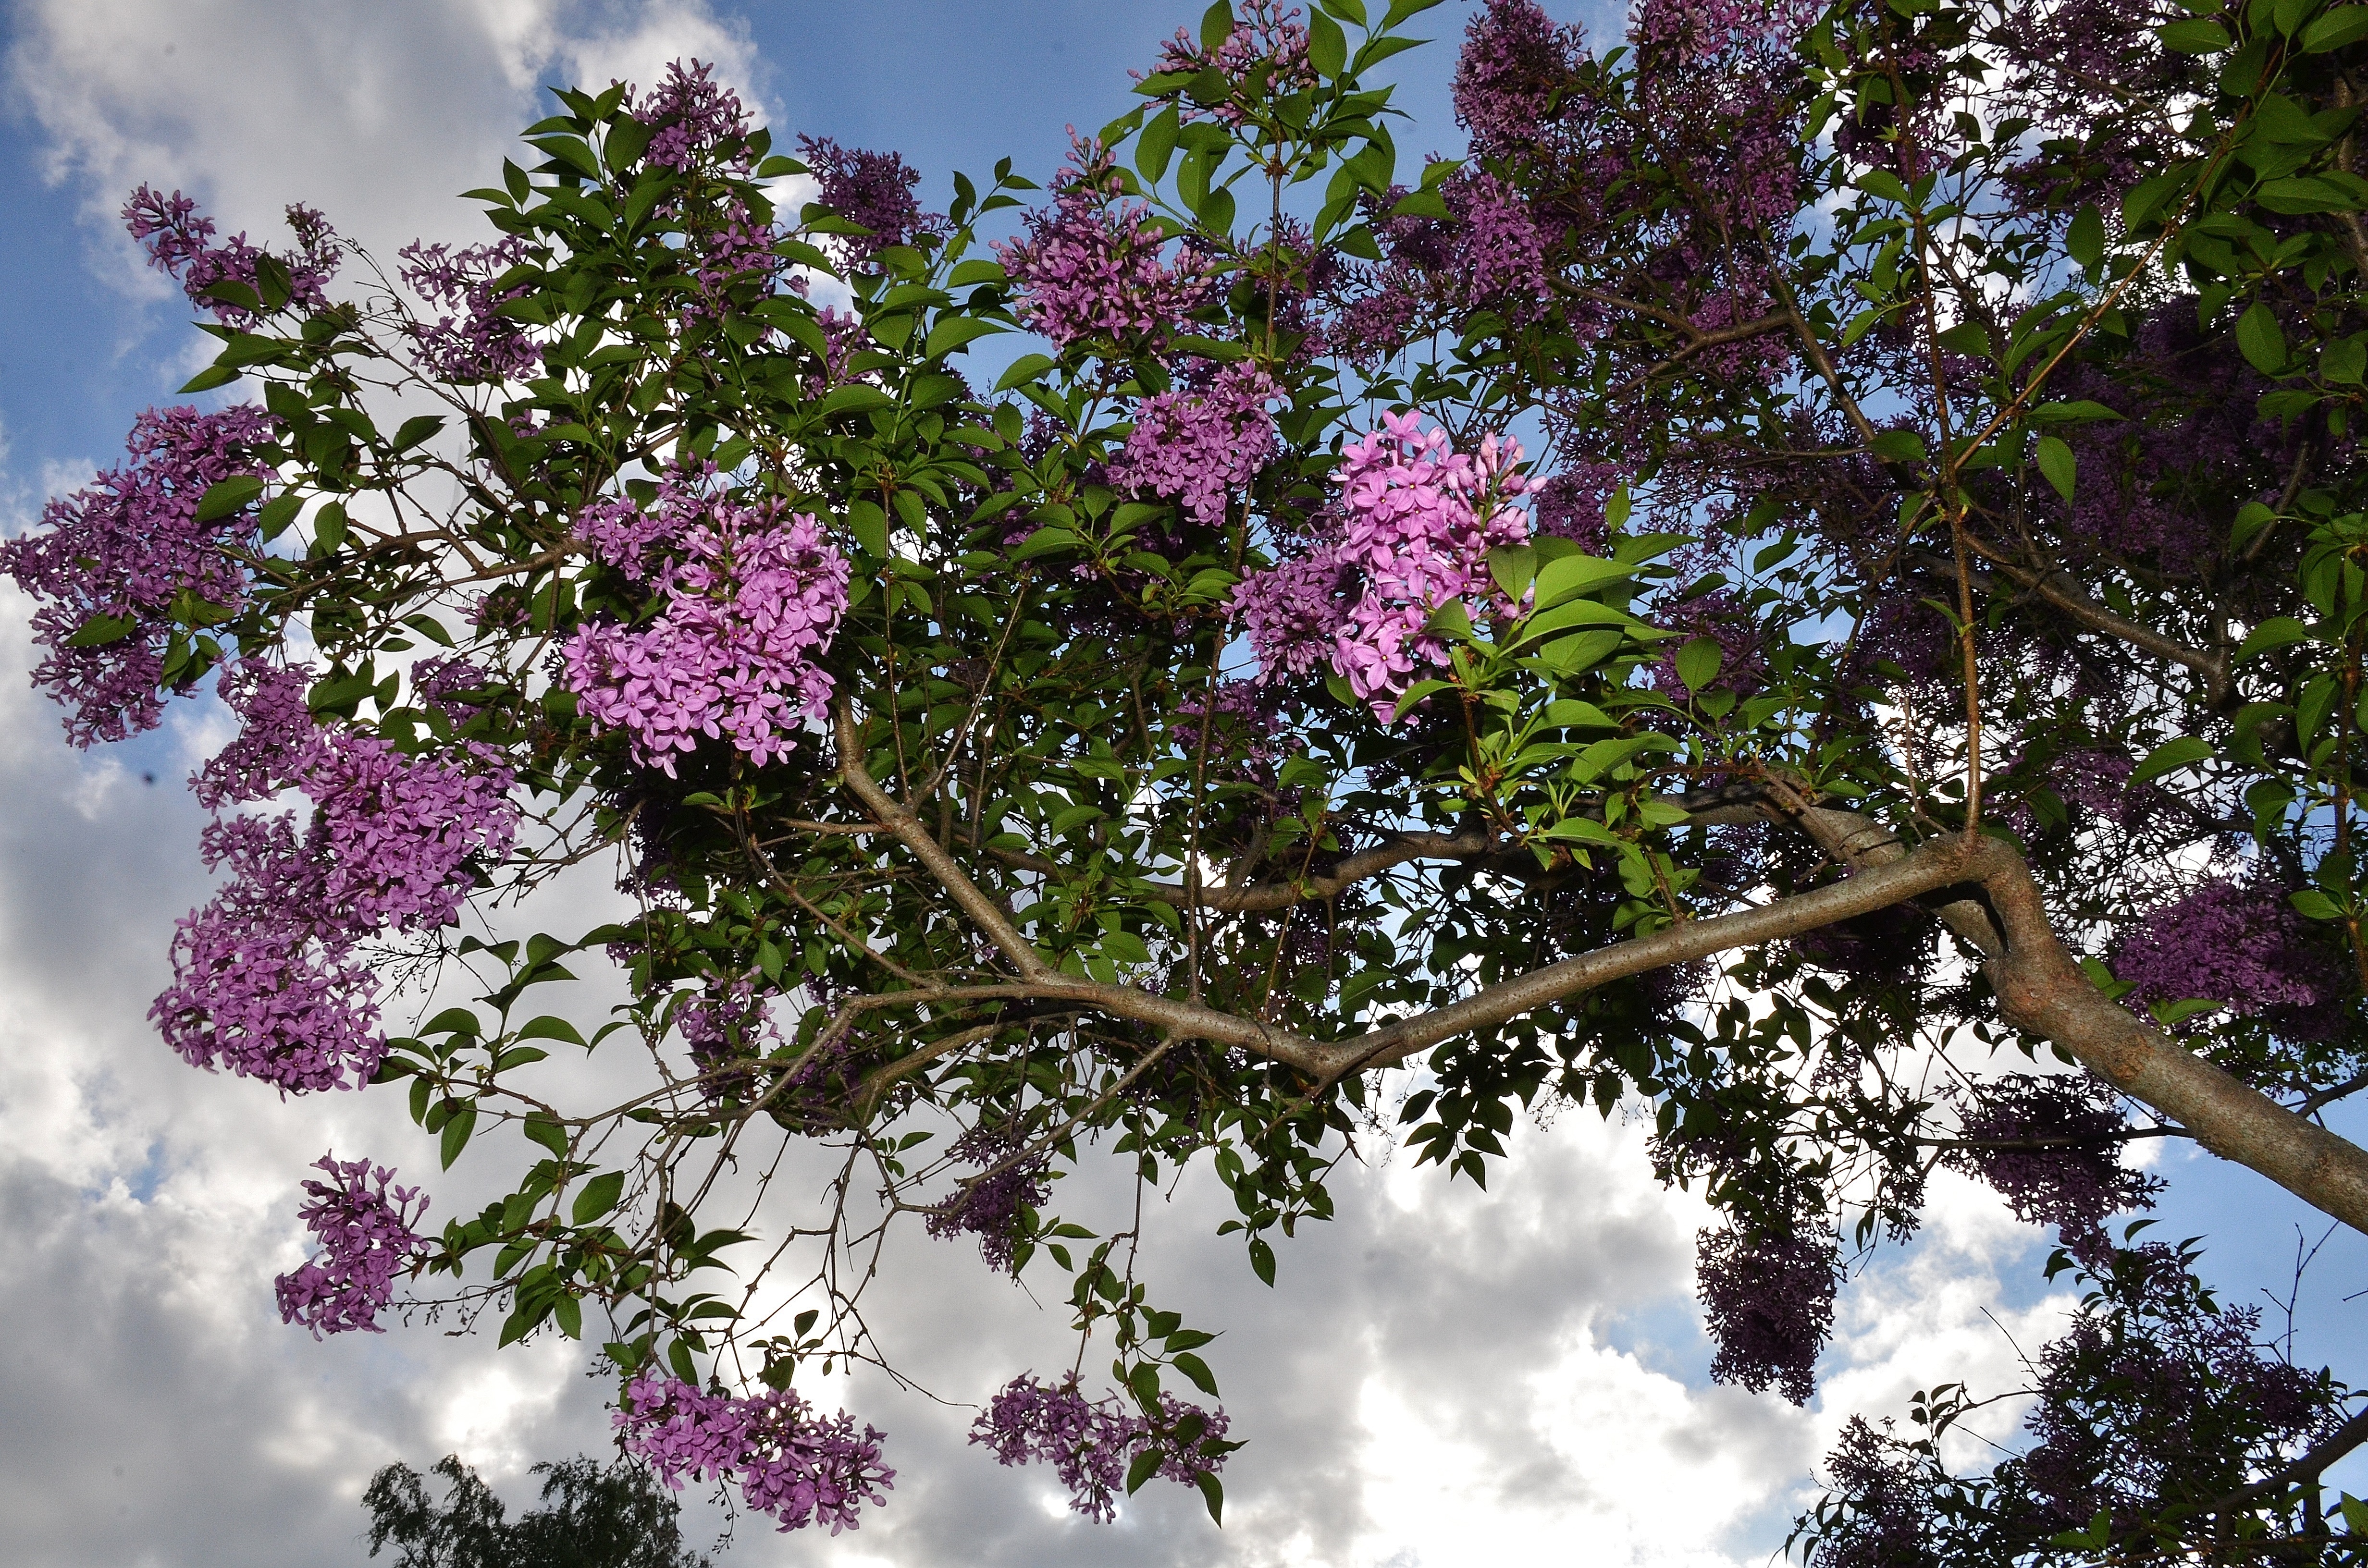
tree, nature, branch, blossom, plant, leaf, flower, bloom, bush, spring, botany, garden, flora, shrub, lilac, flowering plant, woody plant, land plant